Sons of the Desert

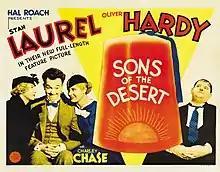
Half-sheet theatrical release poster

Leonard Maltin gave it three and a half of four stars: "L&H's best feature film; duo sneaks off to fraternal convention without telling the wives; then the fun begins, with Chase as hilariously obnoxious conventioneer." Leslie Halliwell gave it one of his rare four of four stars: "Archetypal Laurel and Hardy comedy, unsurpassed for gags, pacing and sympathetic characterization."